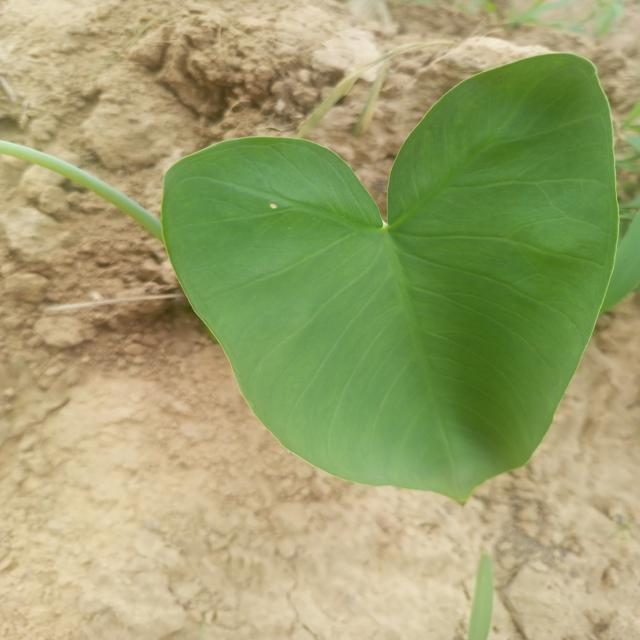
Label: Healthy